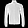
Label: Coat